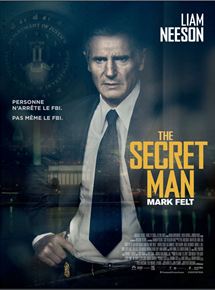
Gender: men